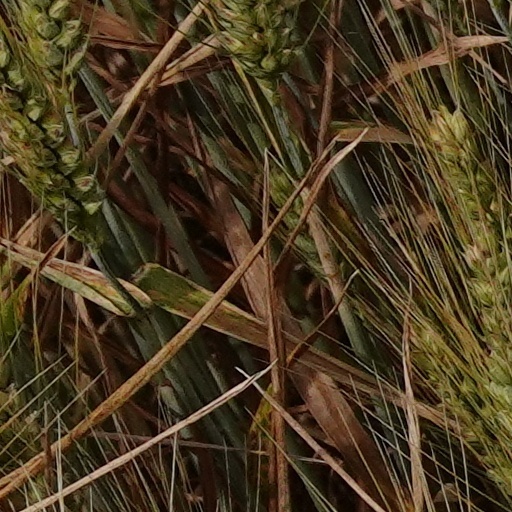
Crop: wheat